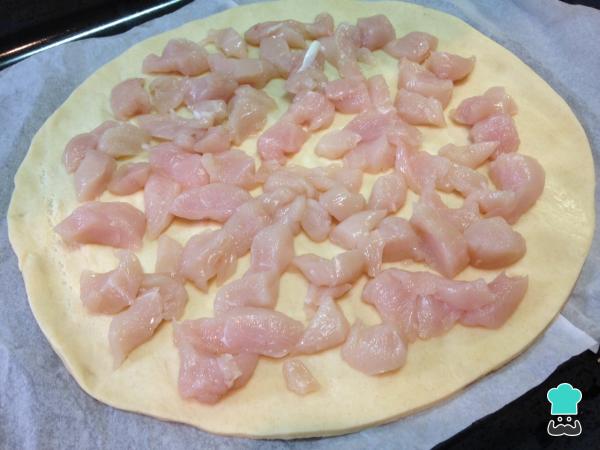
Extendemos una lámina de masa brisa sobre su papel de horno, que disponemos sobre la bandeja del horno. Por encima colocamos el solomillo de pollo troceado con la ayuda de unas tijeras. Procura dejar un margen exterior, para poder cerrar luego la empanada con la lámina superior.